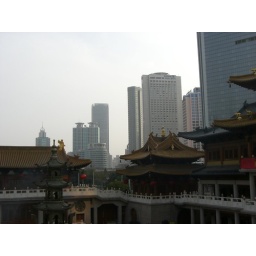
Second floor balconies and roof line of portion of Jing An Temple with some of the Shanghai skyline looming in the background.